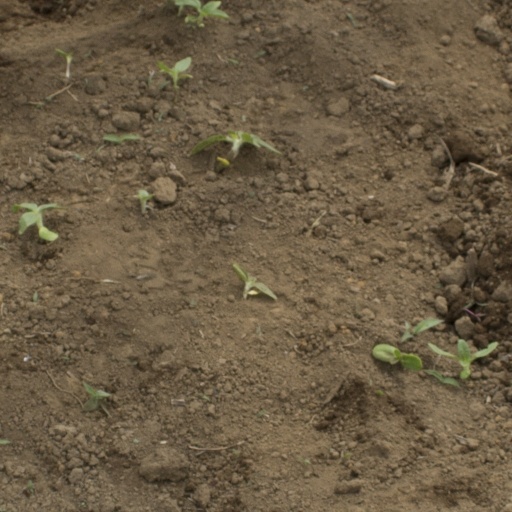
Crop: Jerusalem artichoke